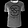
Label: T - shirt / top